Bruno Storti

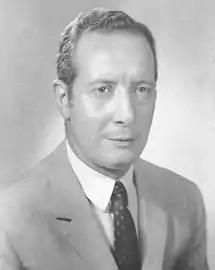
Storti, date unknown.

Bruno Storti (9 July 1913 – 10 January 1994) was an Italian trade unionist and politician.